2nd (Leeds) Yorkshire (West Riding) Engineer Volunteers

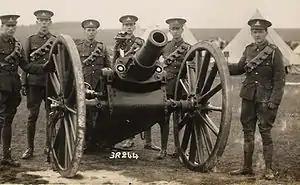
BL 5-inch howitzer and TF gunners in camp before World War I.

The division was informed on 31 March 1915 that it had been selected for overseas service with the British Expeditionary Force (BEF) as a complete division, and it began entraining for the embarkation ports on 12 April. 1/IV West Riding Bde was at Doncaster, and left in three trains on 14/15 April, embarking on the hired transport SS "Anglo-Canadian" at Southampton. It landed at Le Havre early on 16 April with a strength of 19 officers and 392 other ranks.The command of the brigade had been vacant on the outbreak of war, and it was taken to France under the command of Lt-Col Henry Stephenson who had commanded 8th West Riding Bty in III West Riding Bde before the war. By 19 April the division had completed its concentration behind the River Lys in the Estaires area. 1/IV WR Bde took up positions at Richebourg-Saint-Vaast on 26–27 April and began registering its guns.